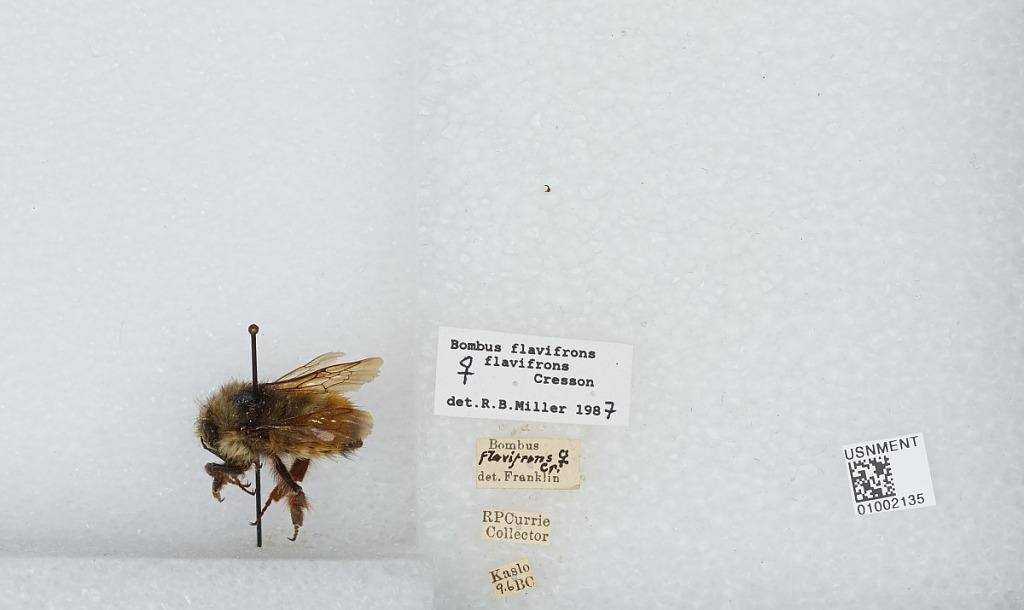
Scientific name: Bombus (Pyrobombus) flavifrons Cresson
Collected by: R. Currie
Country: Canada
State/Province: British Columbia
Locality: Kaslo
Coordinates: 49.9133, -116.911
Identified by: Miller, R. B.